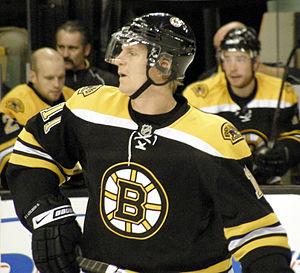
Per-Johan Axelsson est un joueur professionnel suédois de hockey sur glace. Son frère Anton est également professionnel.